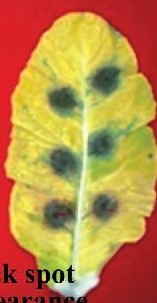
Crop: unknown
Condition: cauliflower_cauliflower_alternaria_spot